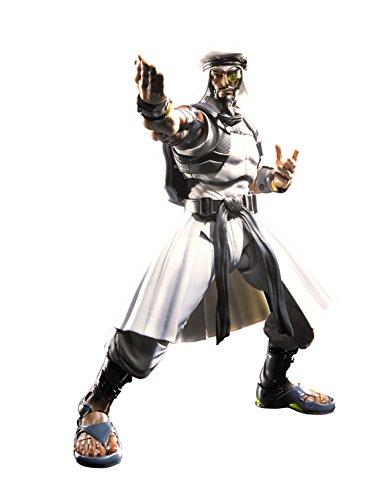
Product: TAMASHII NATIONS Bandai S.H.Figuarts Rashid Street Fighter V Action Figure
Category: Toys & Games | Toy Figures & Playsets | Action Figures
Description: Cammy, the popular femme fatale from Street Fighter V, and her arch-rival Rashid join S.H.Figurarts in a spectacular one-two punch.
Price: $45.40
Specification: ProductDimensions:3x3x6inches|ItemWeight:3.52ounces|ShippingWeight:8.8ounces(Viewshippingratesandpolicies)|DomesticShipping:ItemcanbeshippedwithinU.S.|InternationalShipping:ThisitemcanbeshippedtoselectcountriesoutsideoftheU.S.LearnMore|ASIN:B06XT9CHLN|Itemmodelnumber:BAN15829|Manufacturerrecommendedage:15yearsandup